Church of the Province of South East Asia

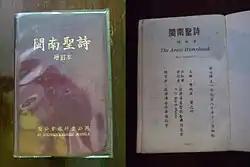
The Amoy Hymnal published by St. Stephen's Parish, Manila, Philippines

The center of the Church of the Province of South East Asia's teaching is the life and resurrection of Jesus Christ. The basic teachings of the church, or catechism, includes: